Tommy McKearney

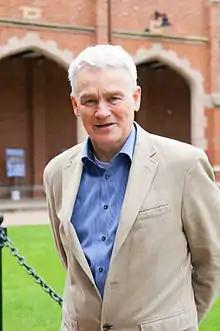
McKearney, pictured at The Queen's University of Belfast in 2014

Tommy McKearney (born 1952) is a former Irish volunteer in the Provisional Irish Republican Army who took part in the 1980 hunger strike.